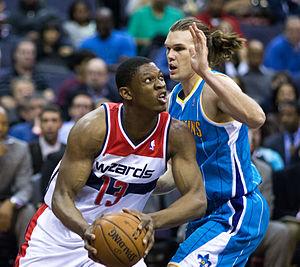
Cholet Basket est un club professionnel de basket-ball français créé en 1975 et situé à Cholet.
Kevin Séraphin est un joueur français de basket-ball né le 7 décembre 1989 à Cayenne en Guyane. Il mesure 2,08 m et joue aux postes d'ailier fort et de pivot.